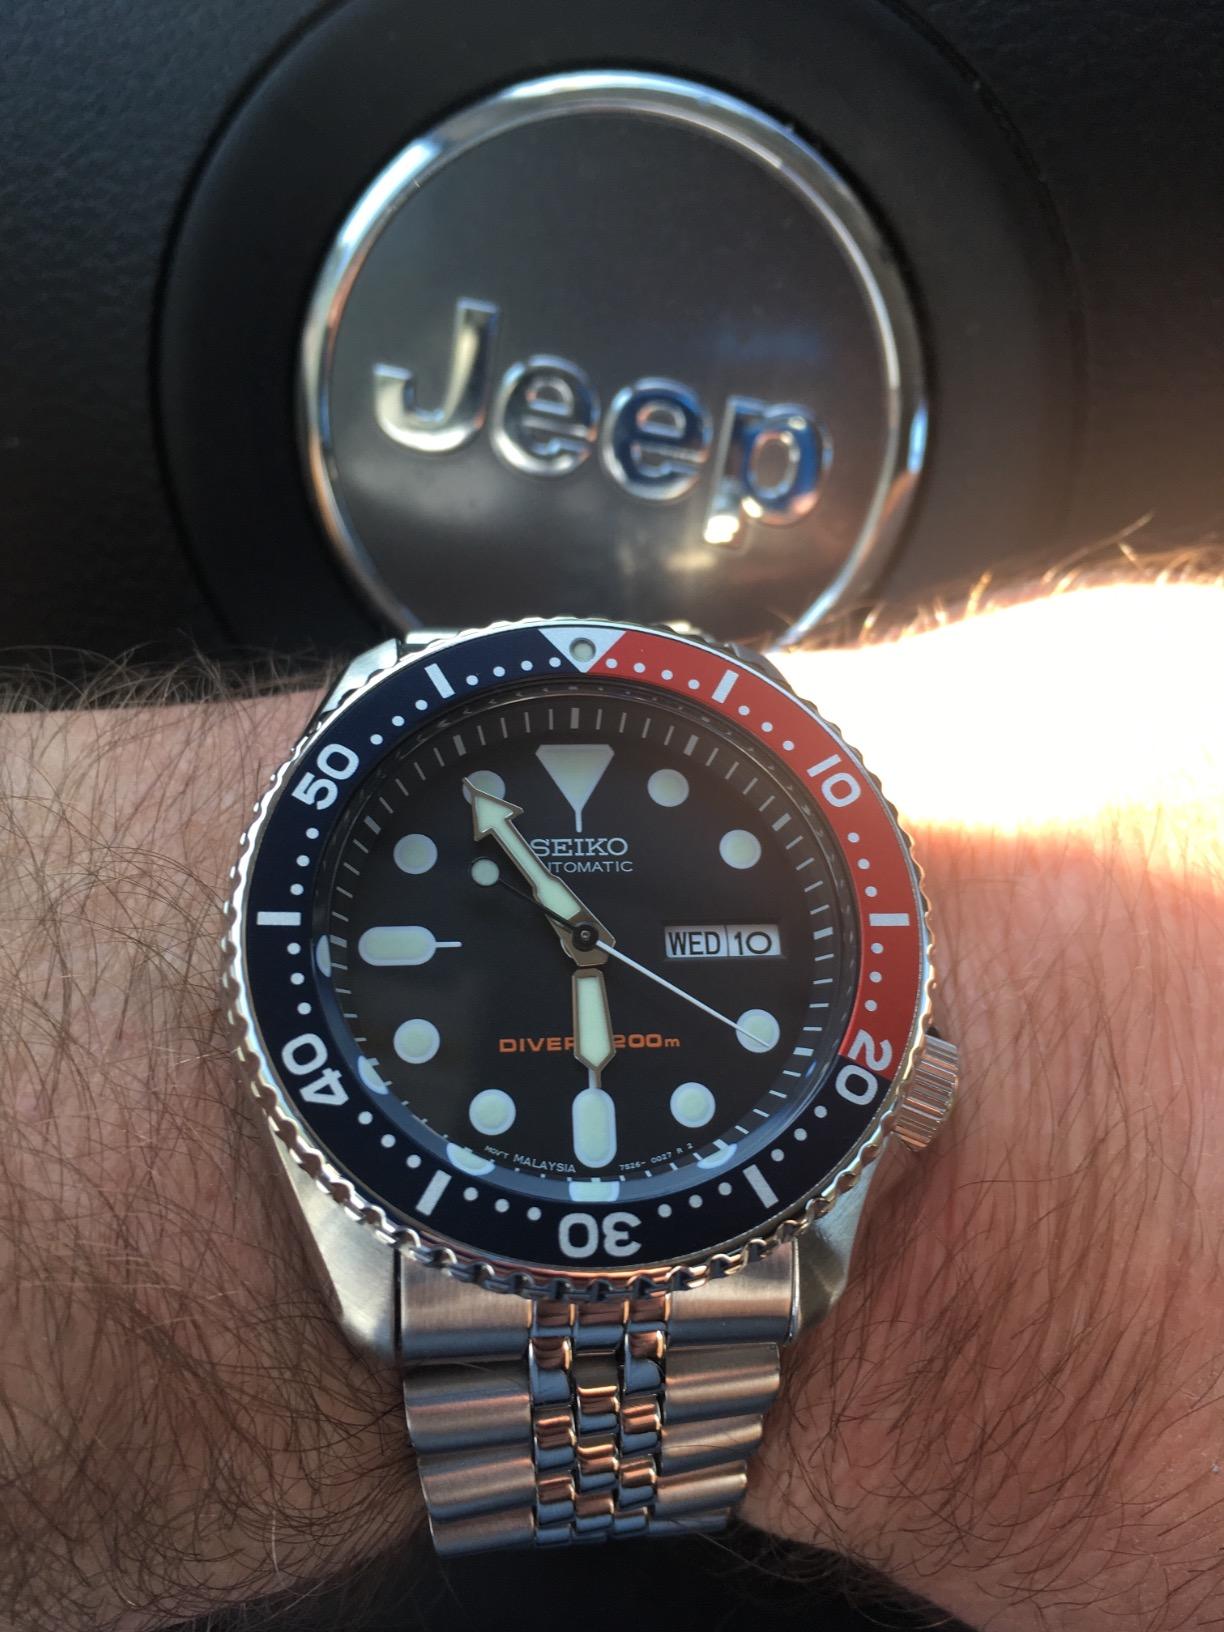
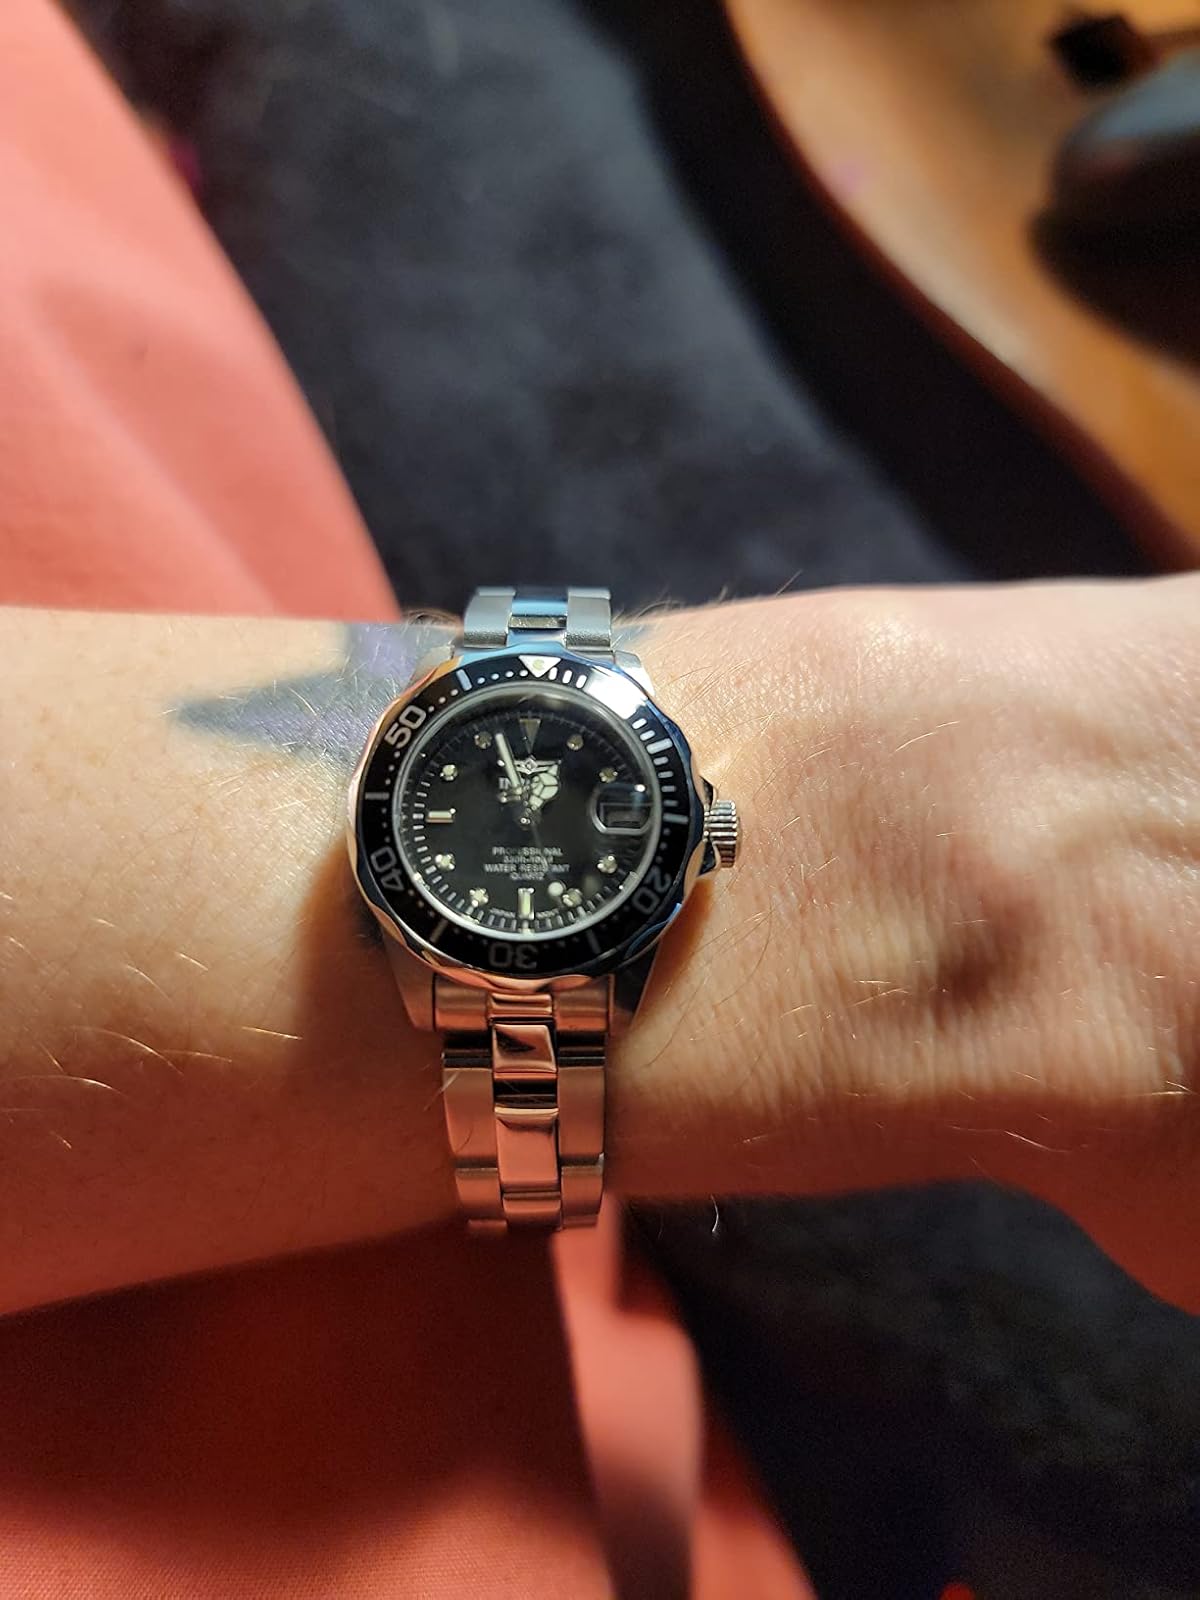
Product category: accessories_watch
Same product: no